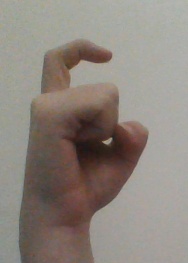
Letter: ra